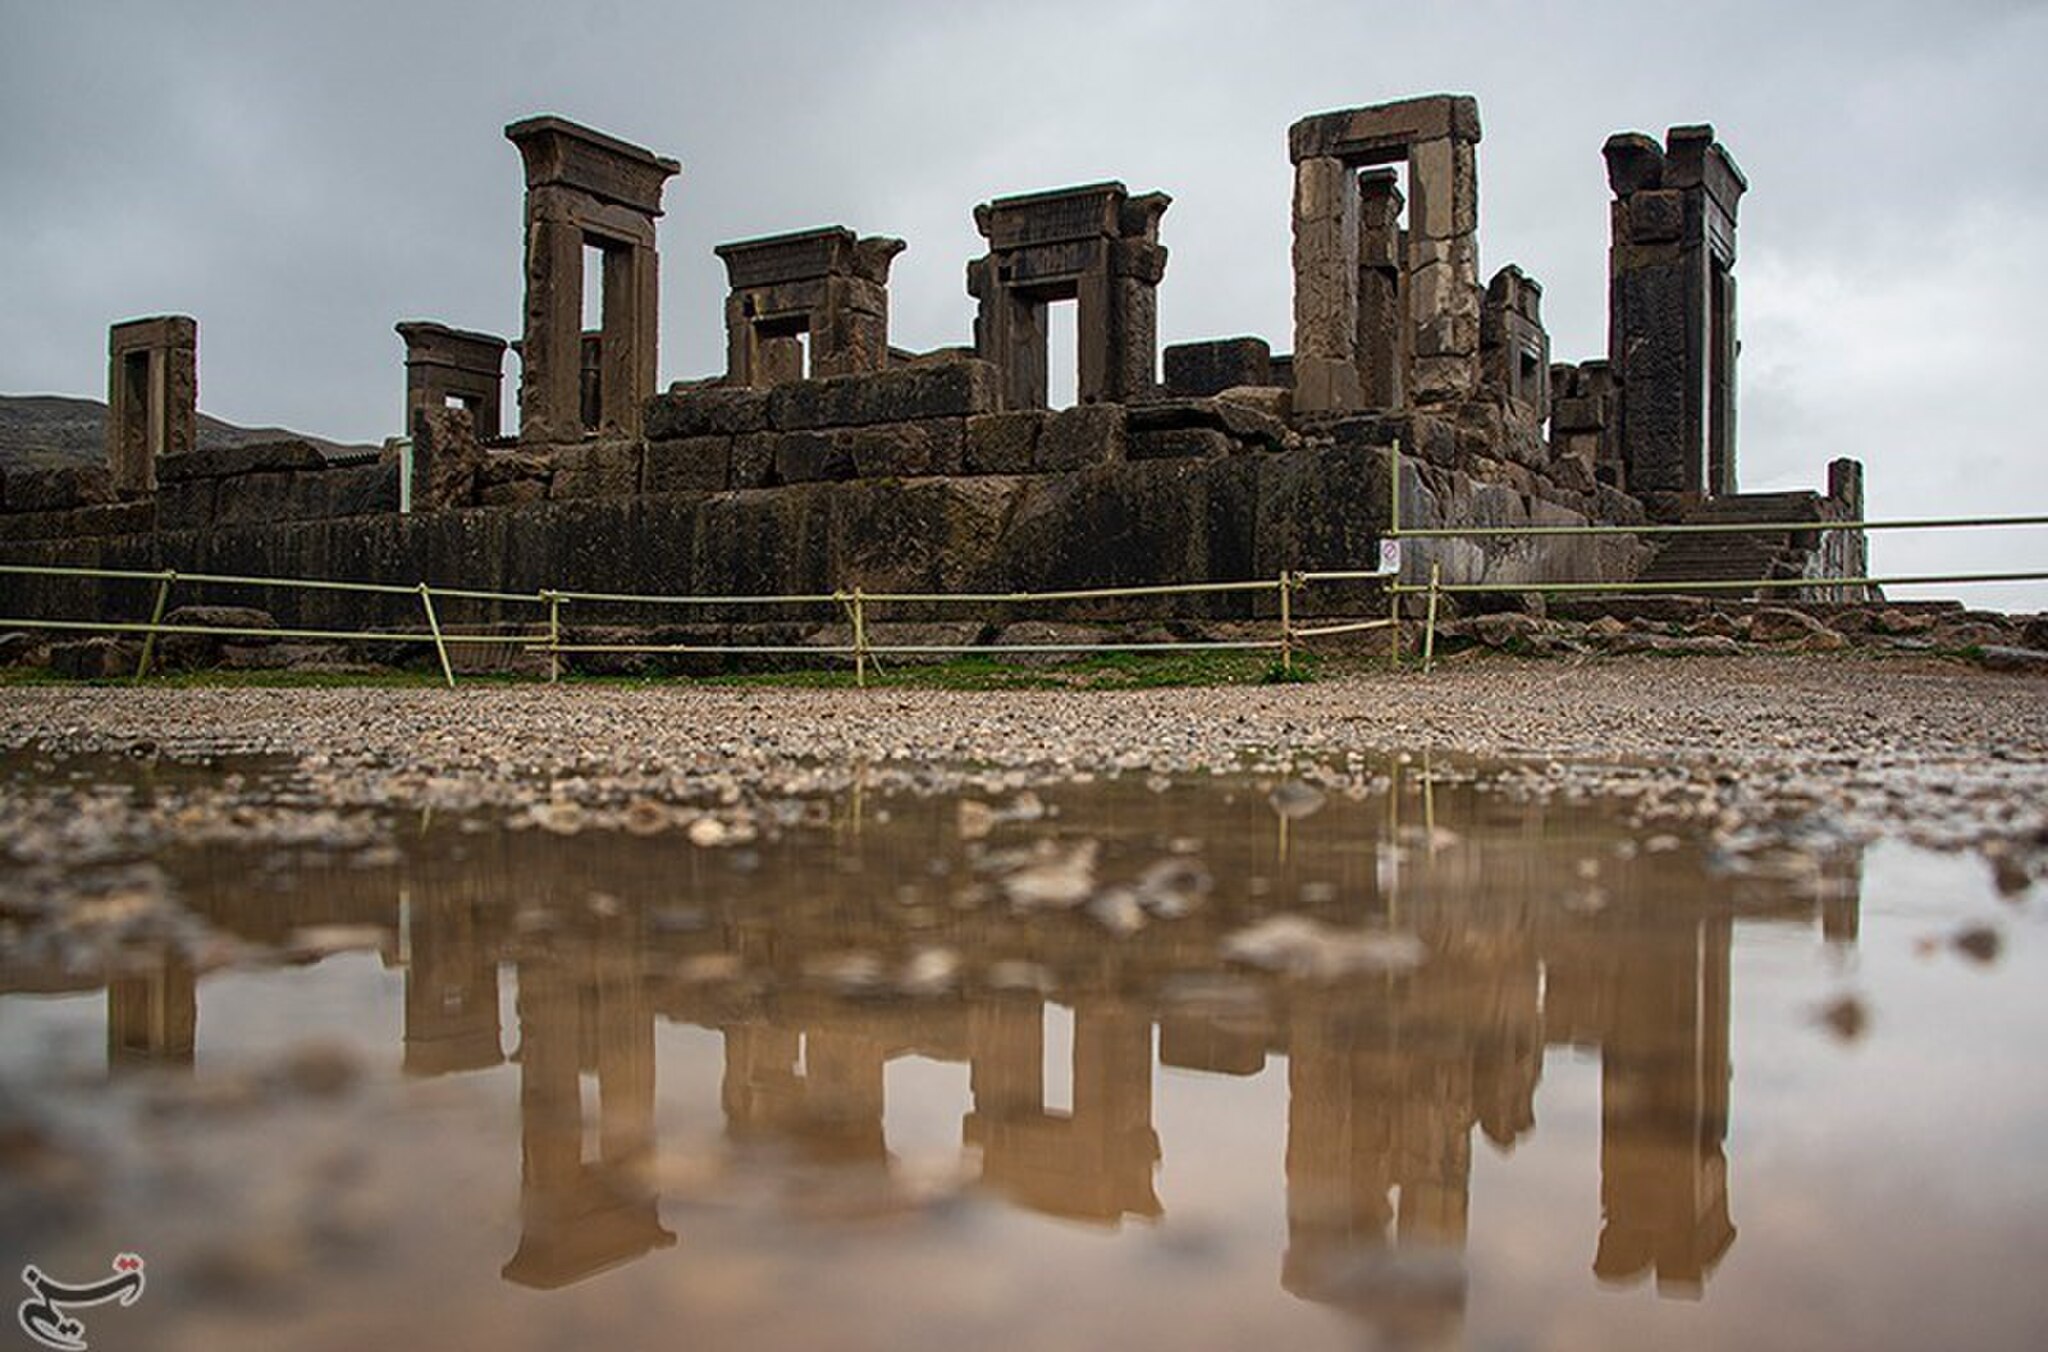
Title: Persepolis 29 March 2025 7
Description: In this ancient city, there is a palace called Persepolis, which was built during the reigns of Darius the Great, Xerxes, and Artaxerxes I and was inhabited for about 200 years
Date: 2025-03-29
Categories: 2025 in Persepolis, Photos by Amir Sadeghian for Tasnim News Agency, Photos from Tasnim News Agency